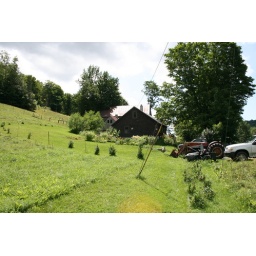
standing by the brook looking towards the house and barn